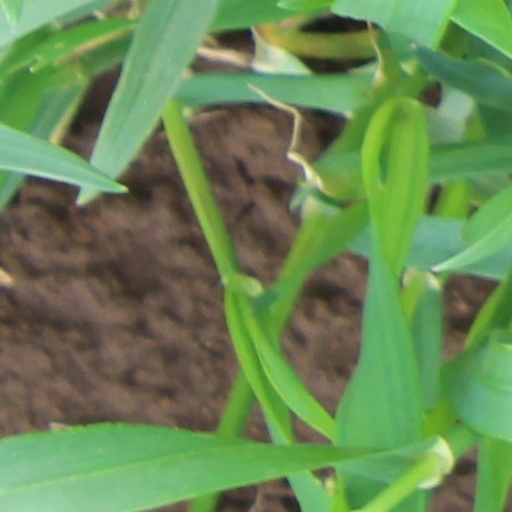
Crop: wheat